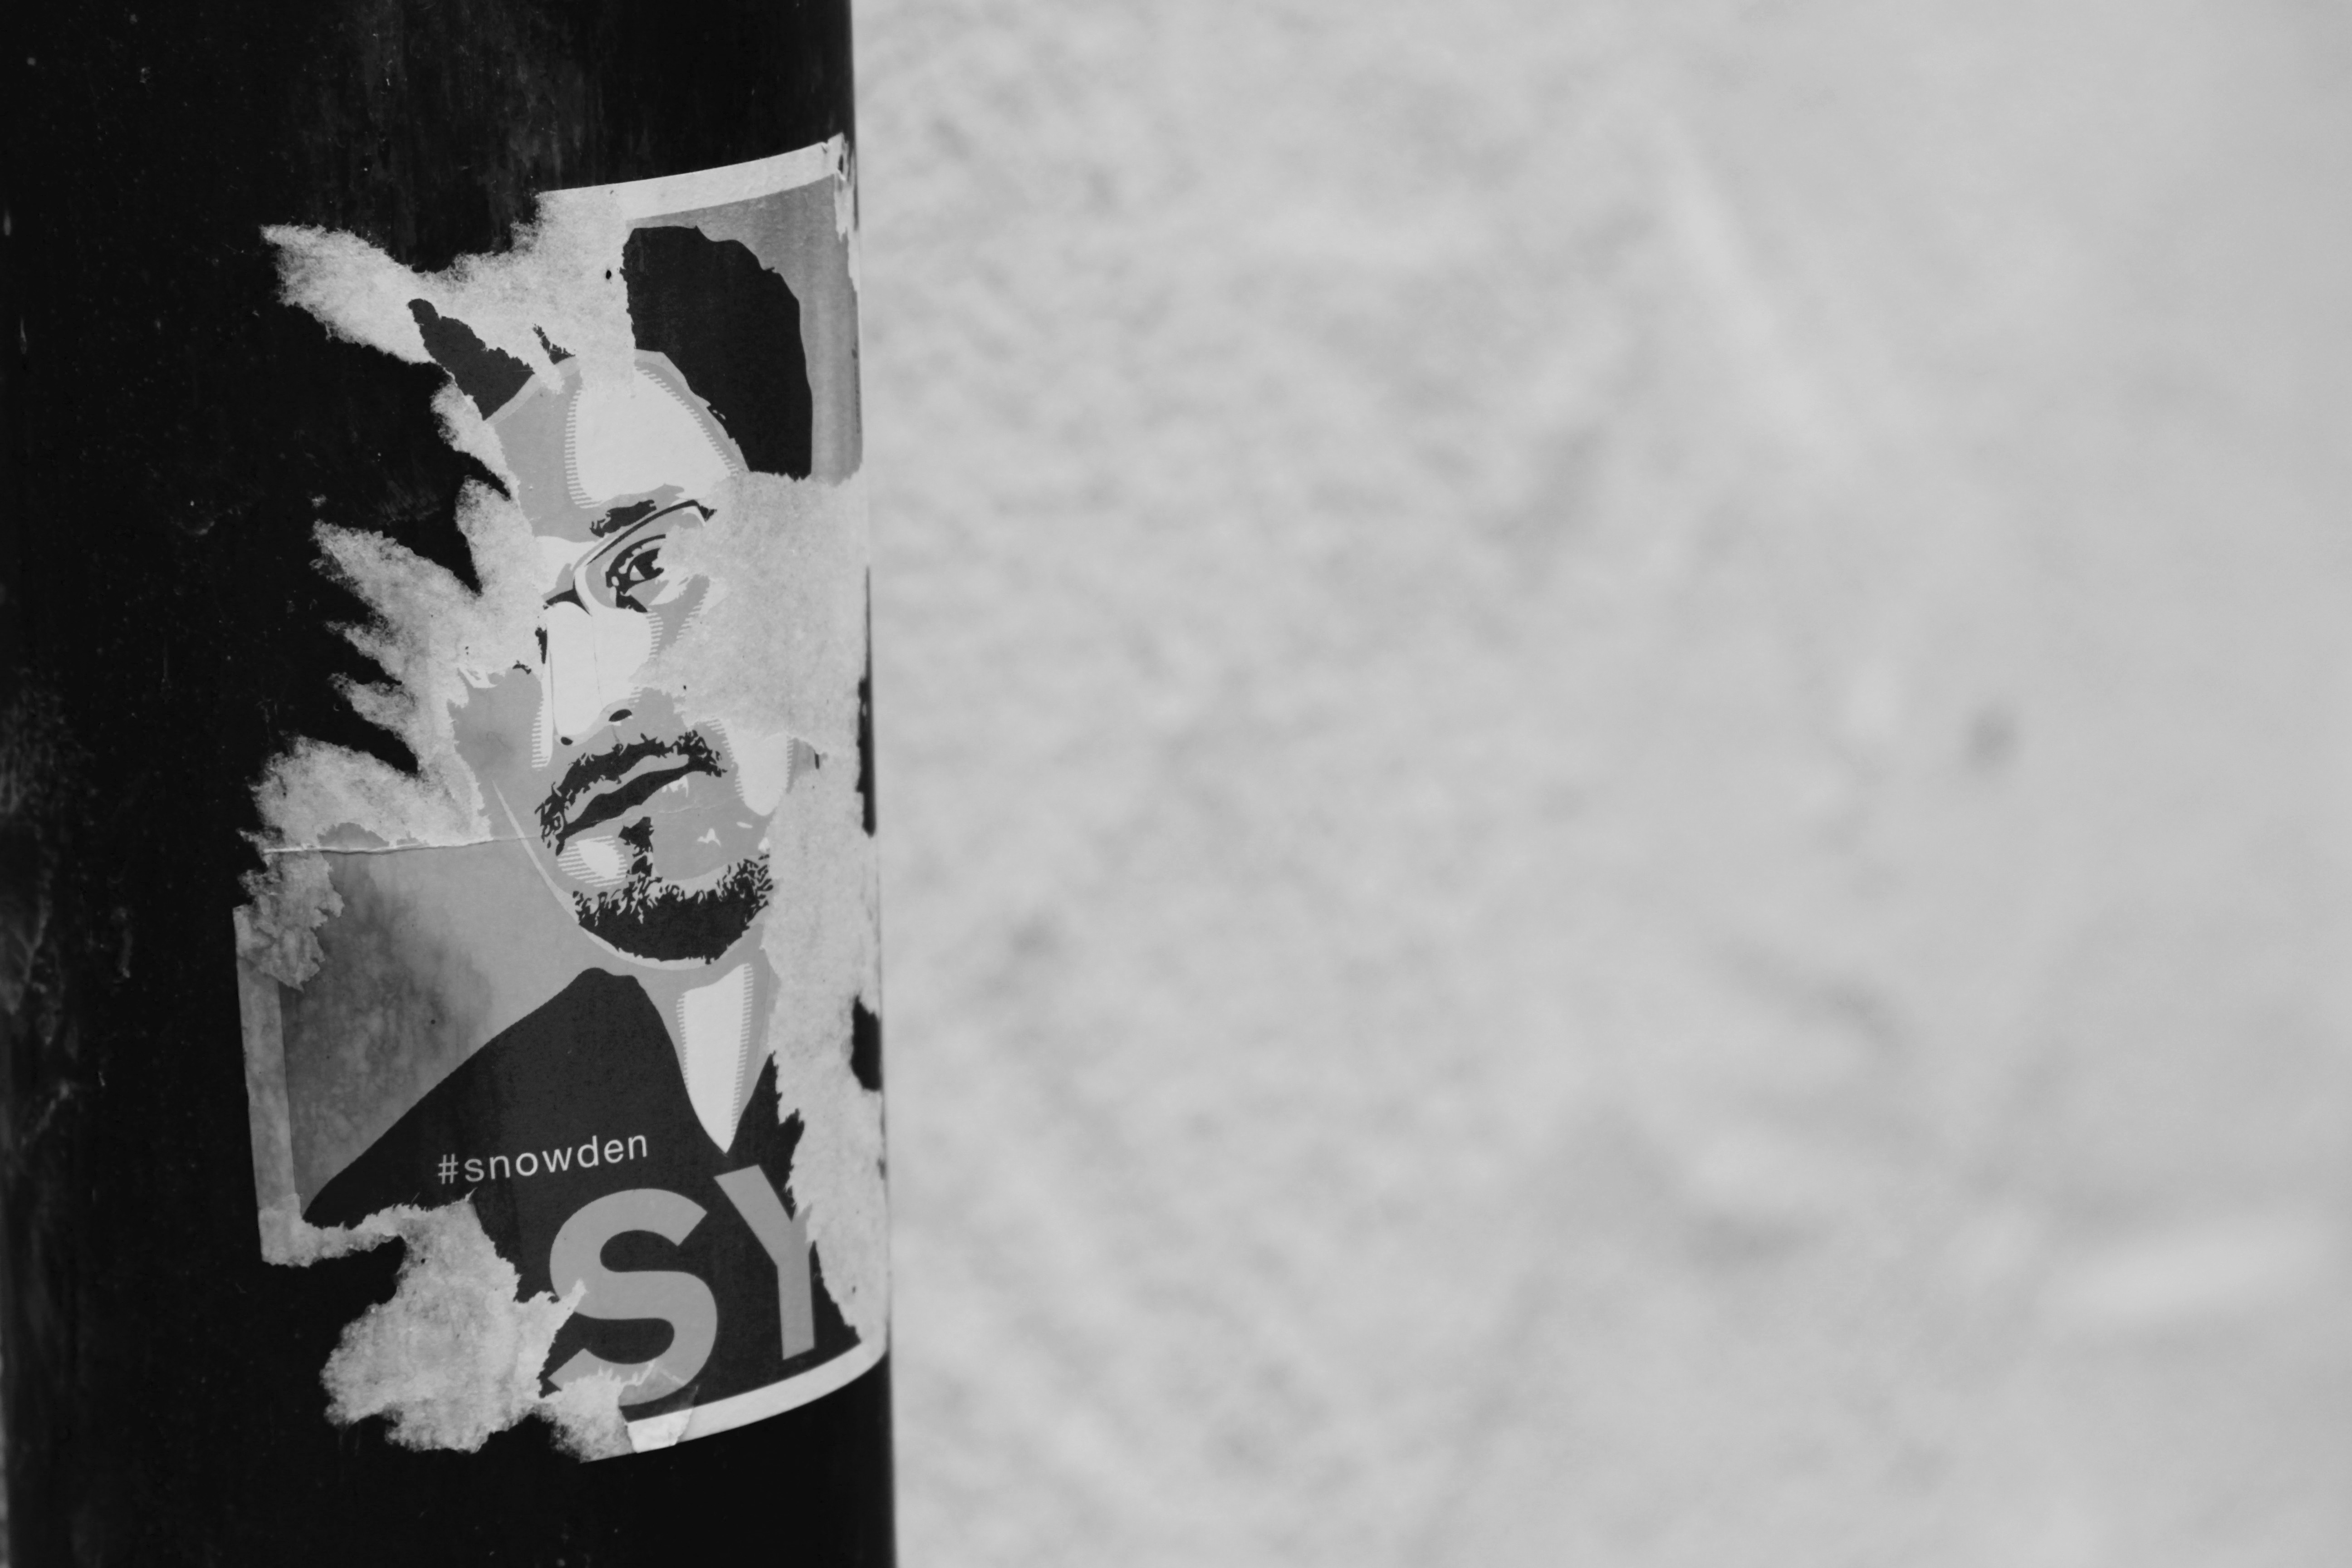
post, black and white, white, street, black, monochrome, sticker, pealing, snowden, art, sketch, drawing, monochrome photography